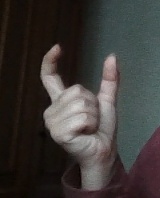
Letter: nun